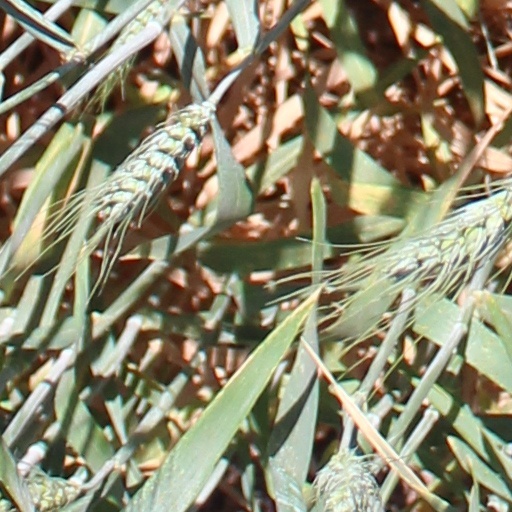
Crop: wheat